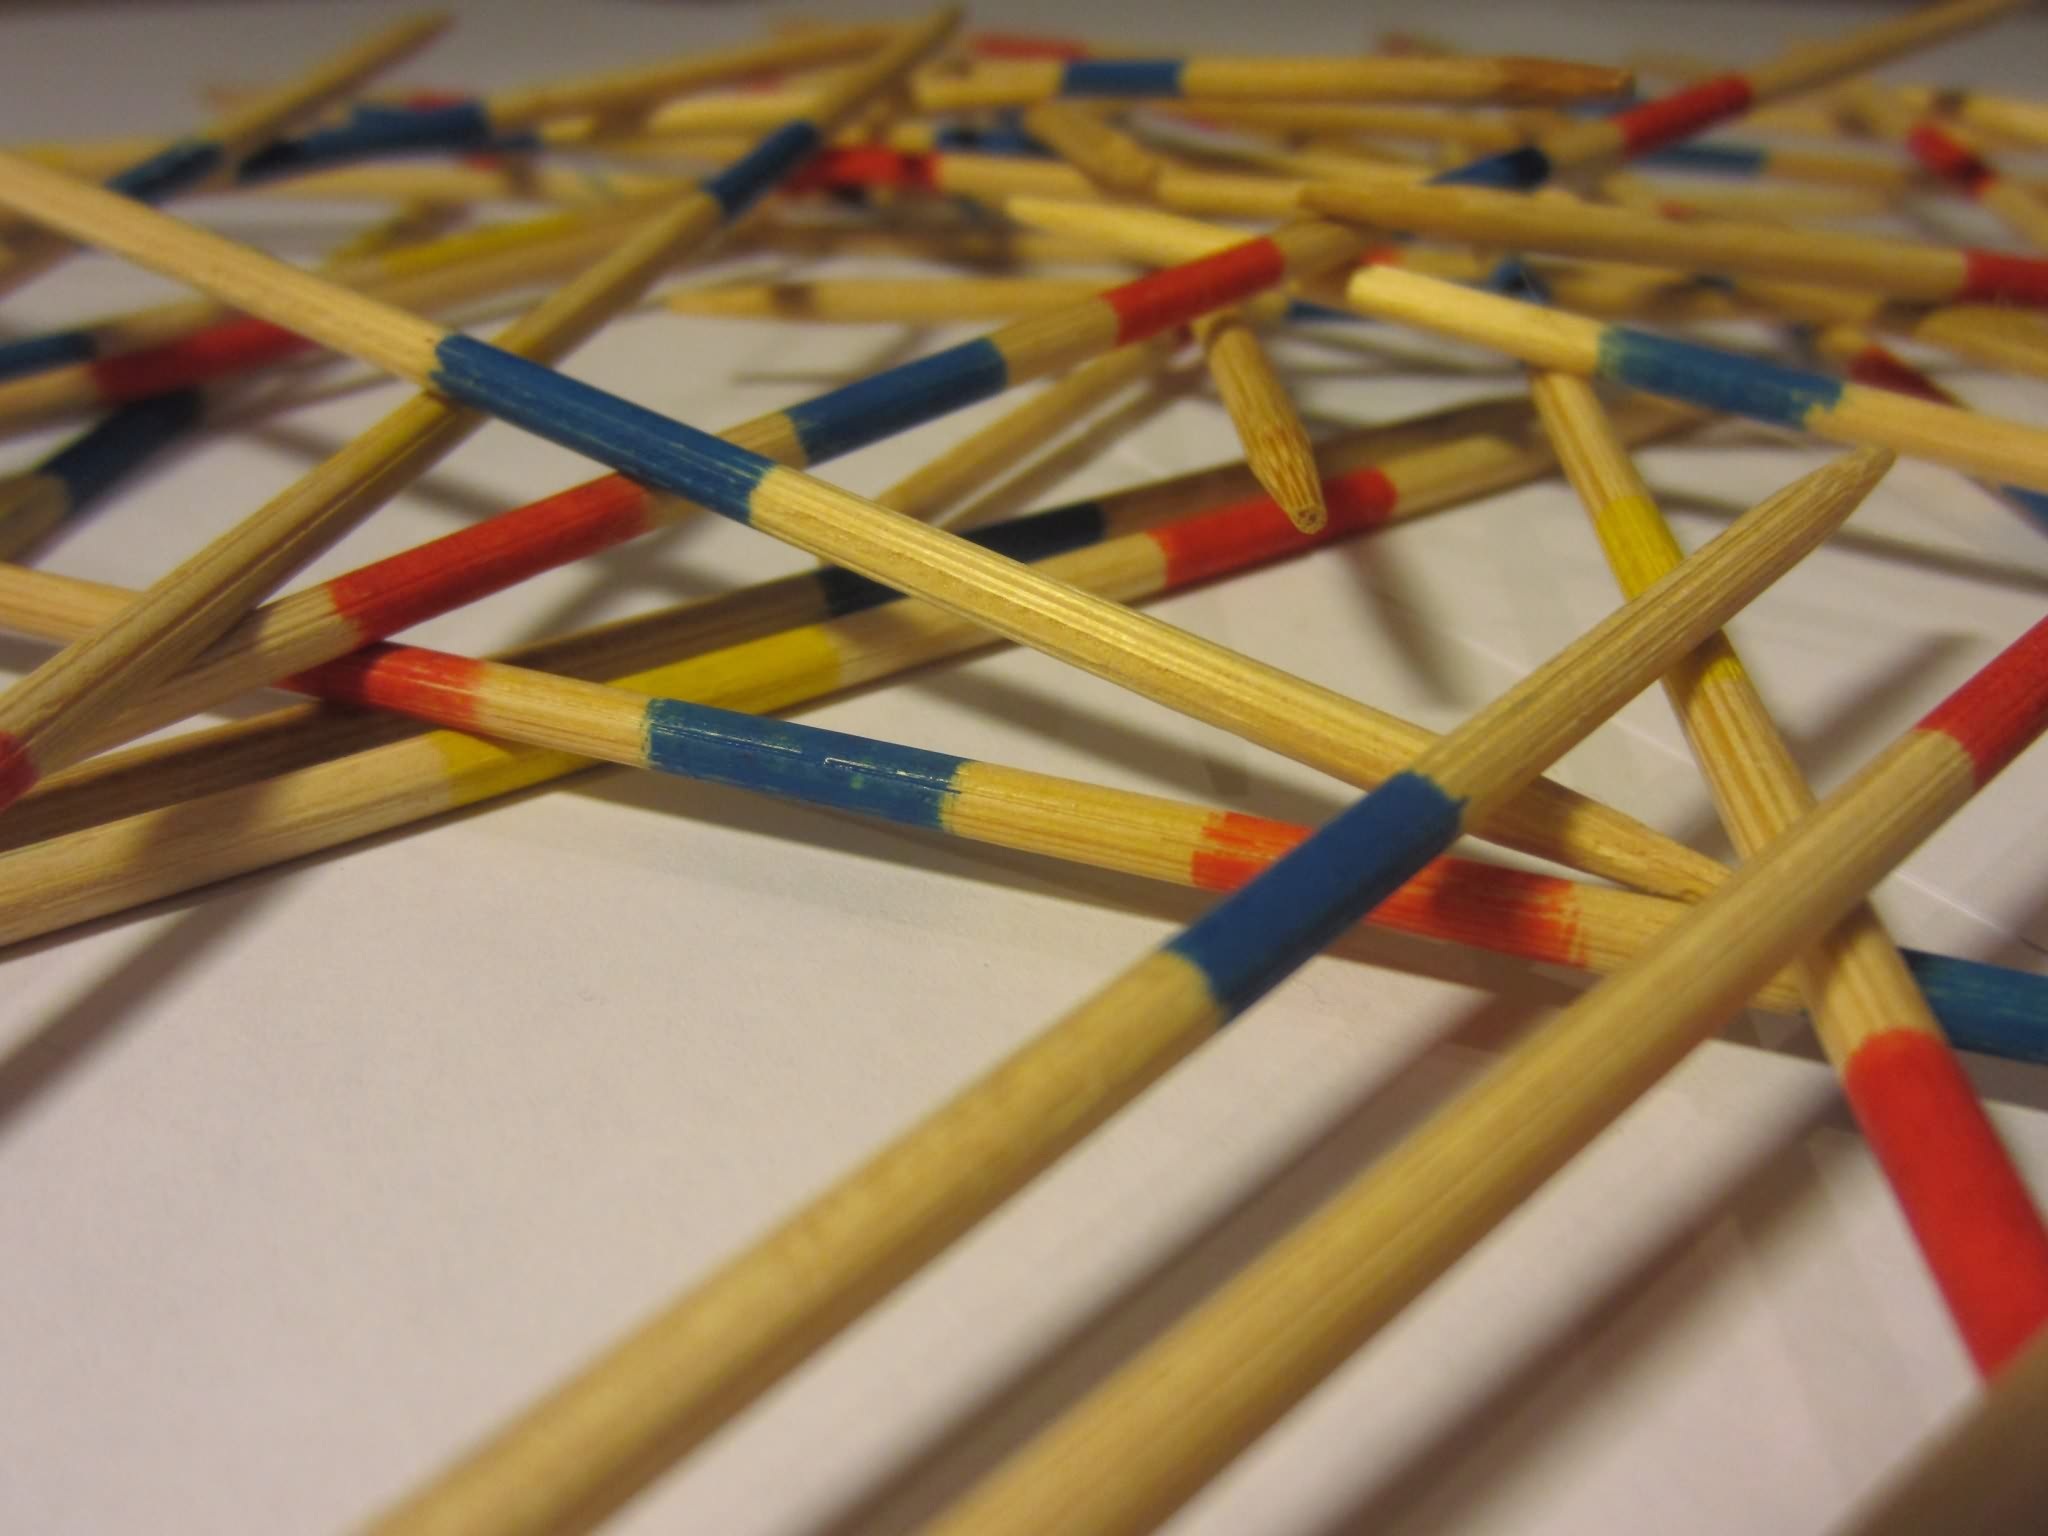
play, yellow, toy, bars, art, match, cue stick, mikado, wooden sticks